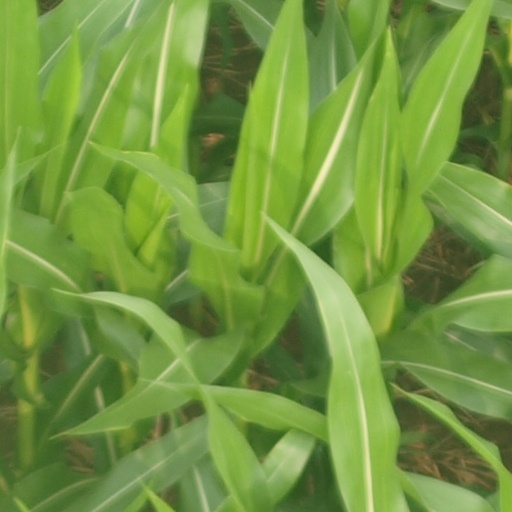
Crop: maize; corn